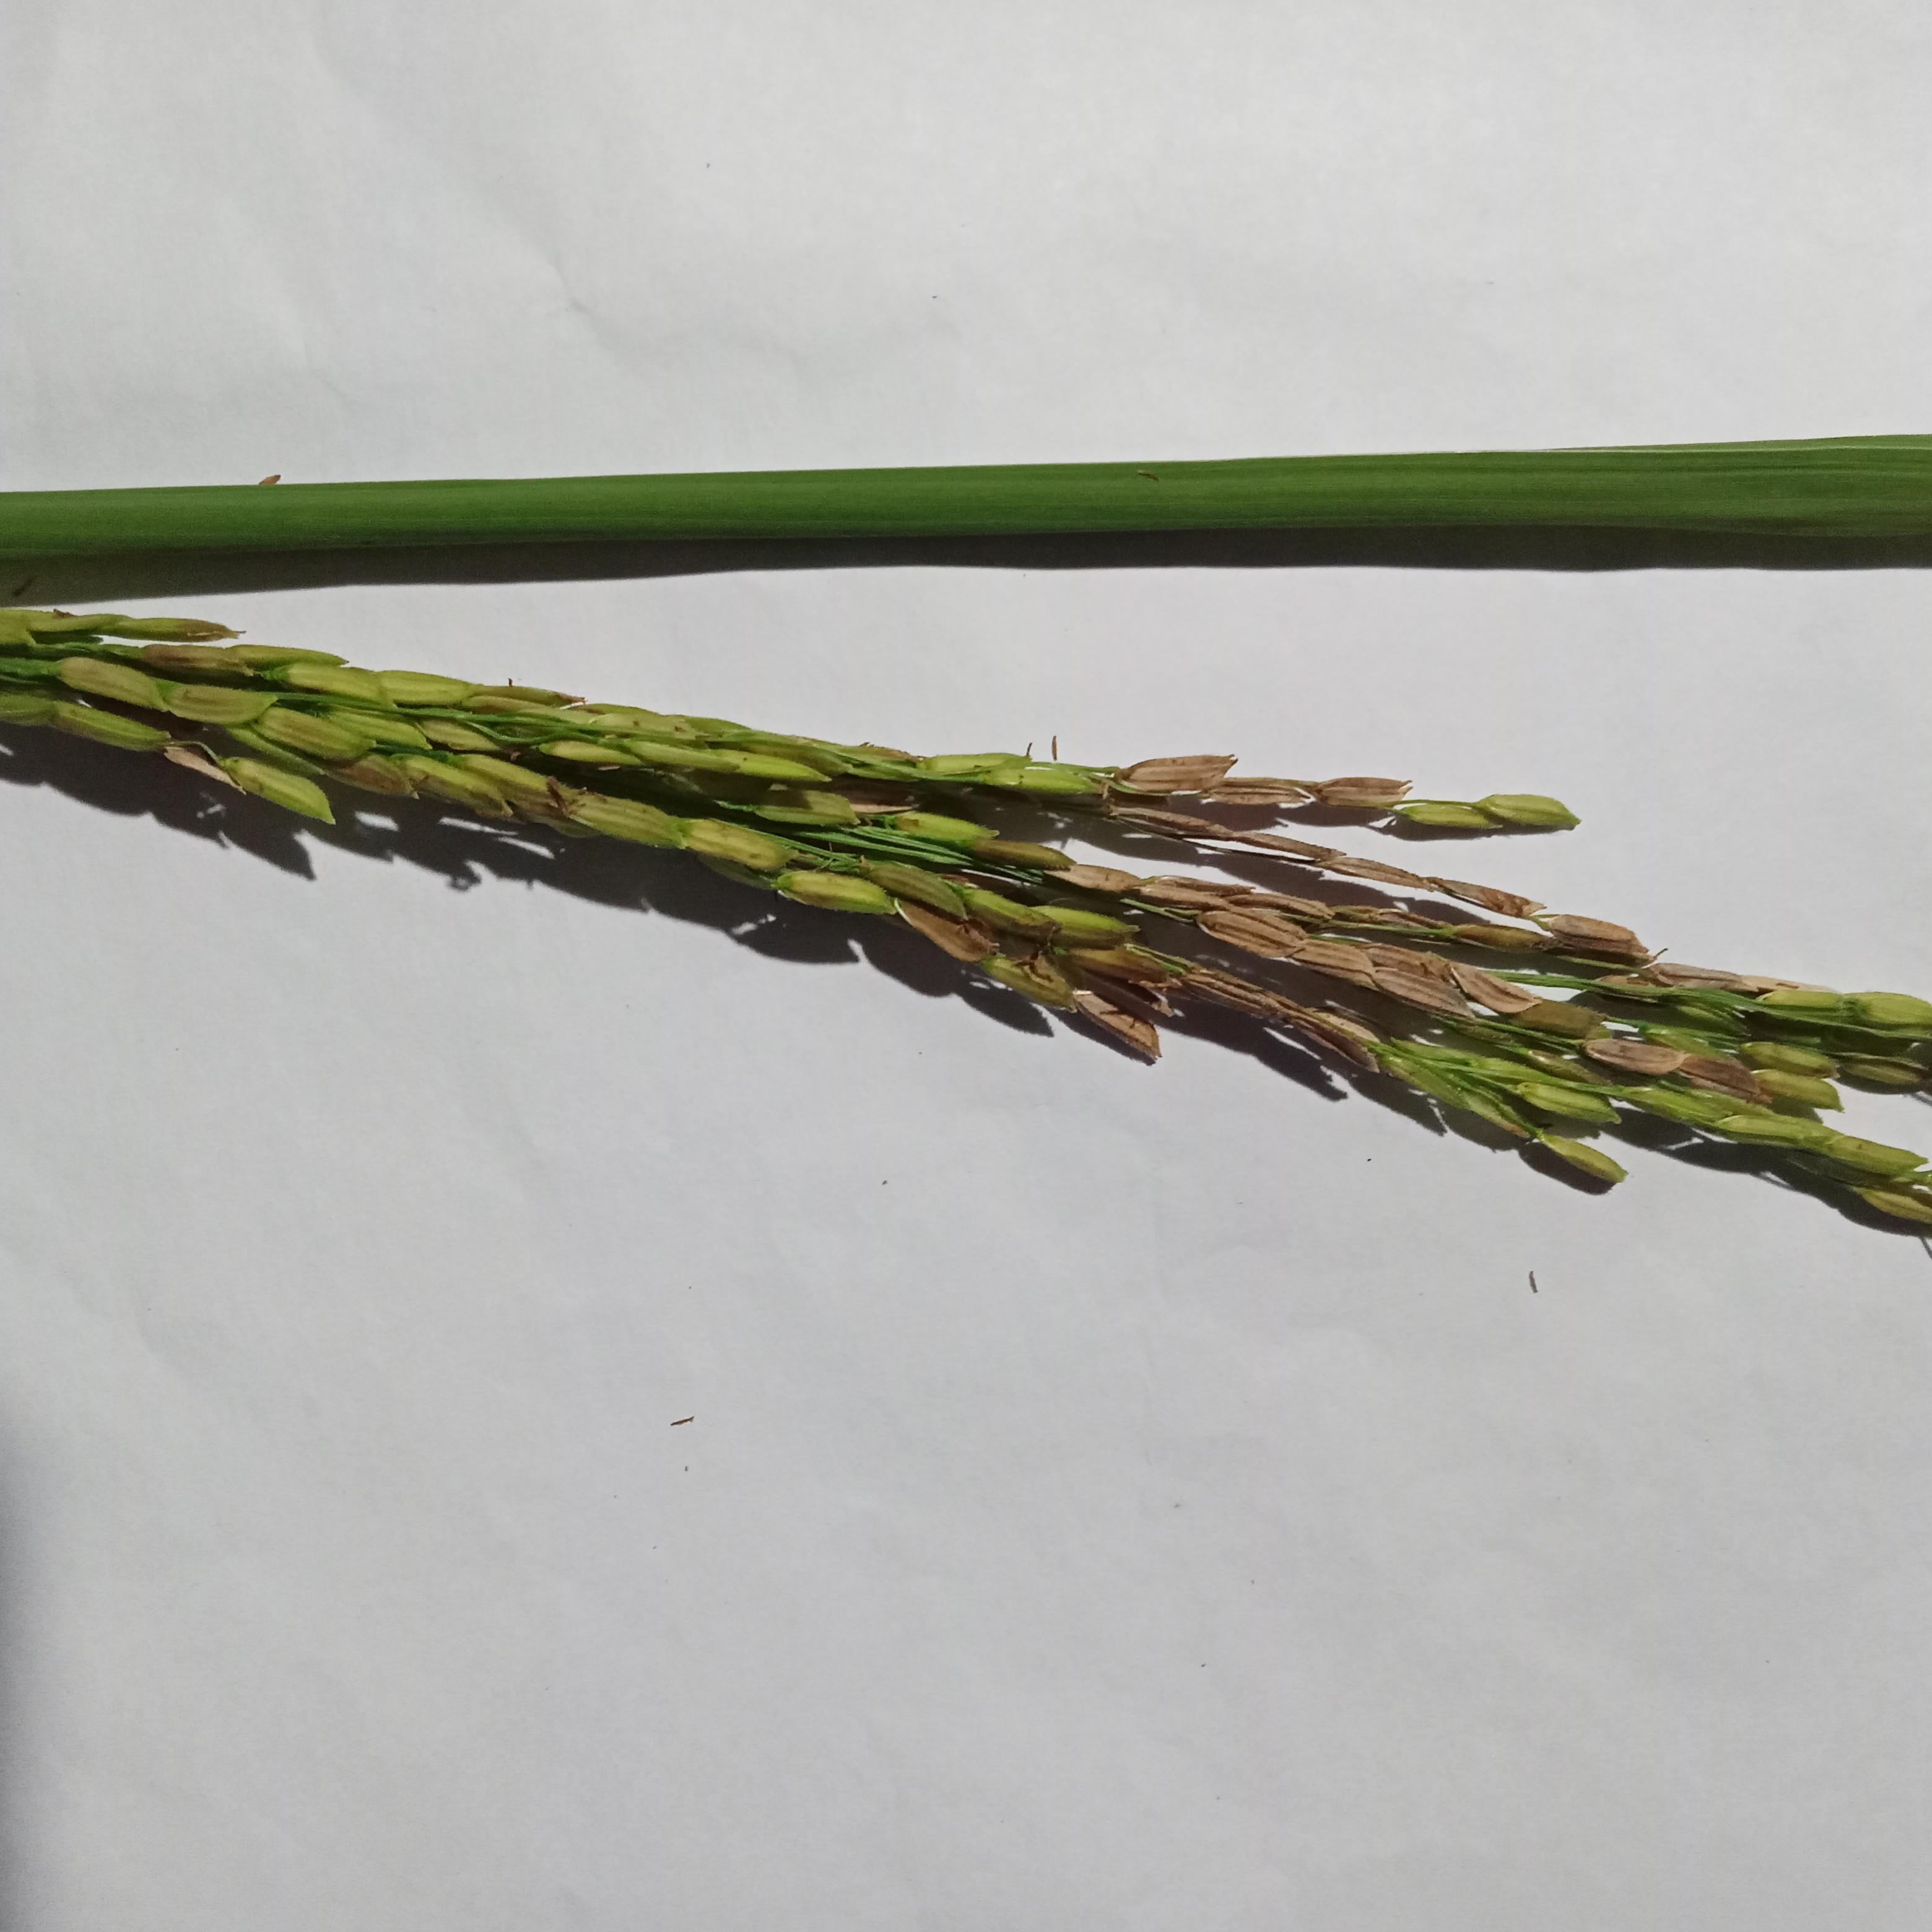
Label: Rice___Neck_Blast